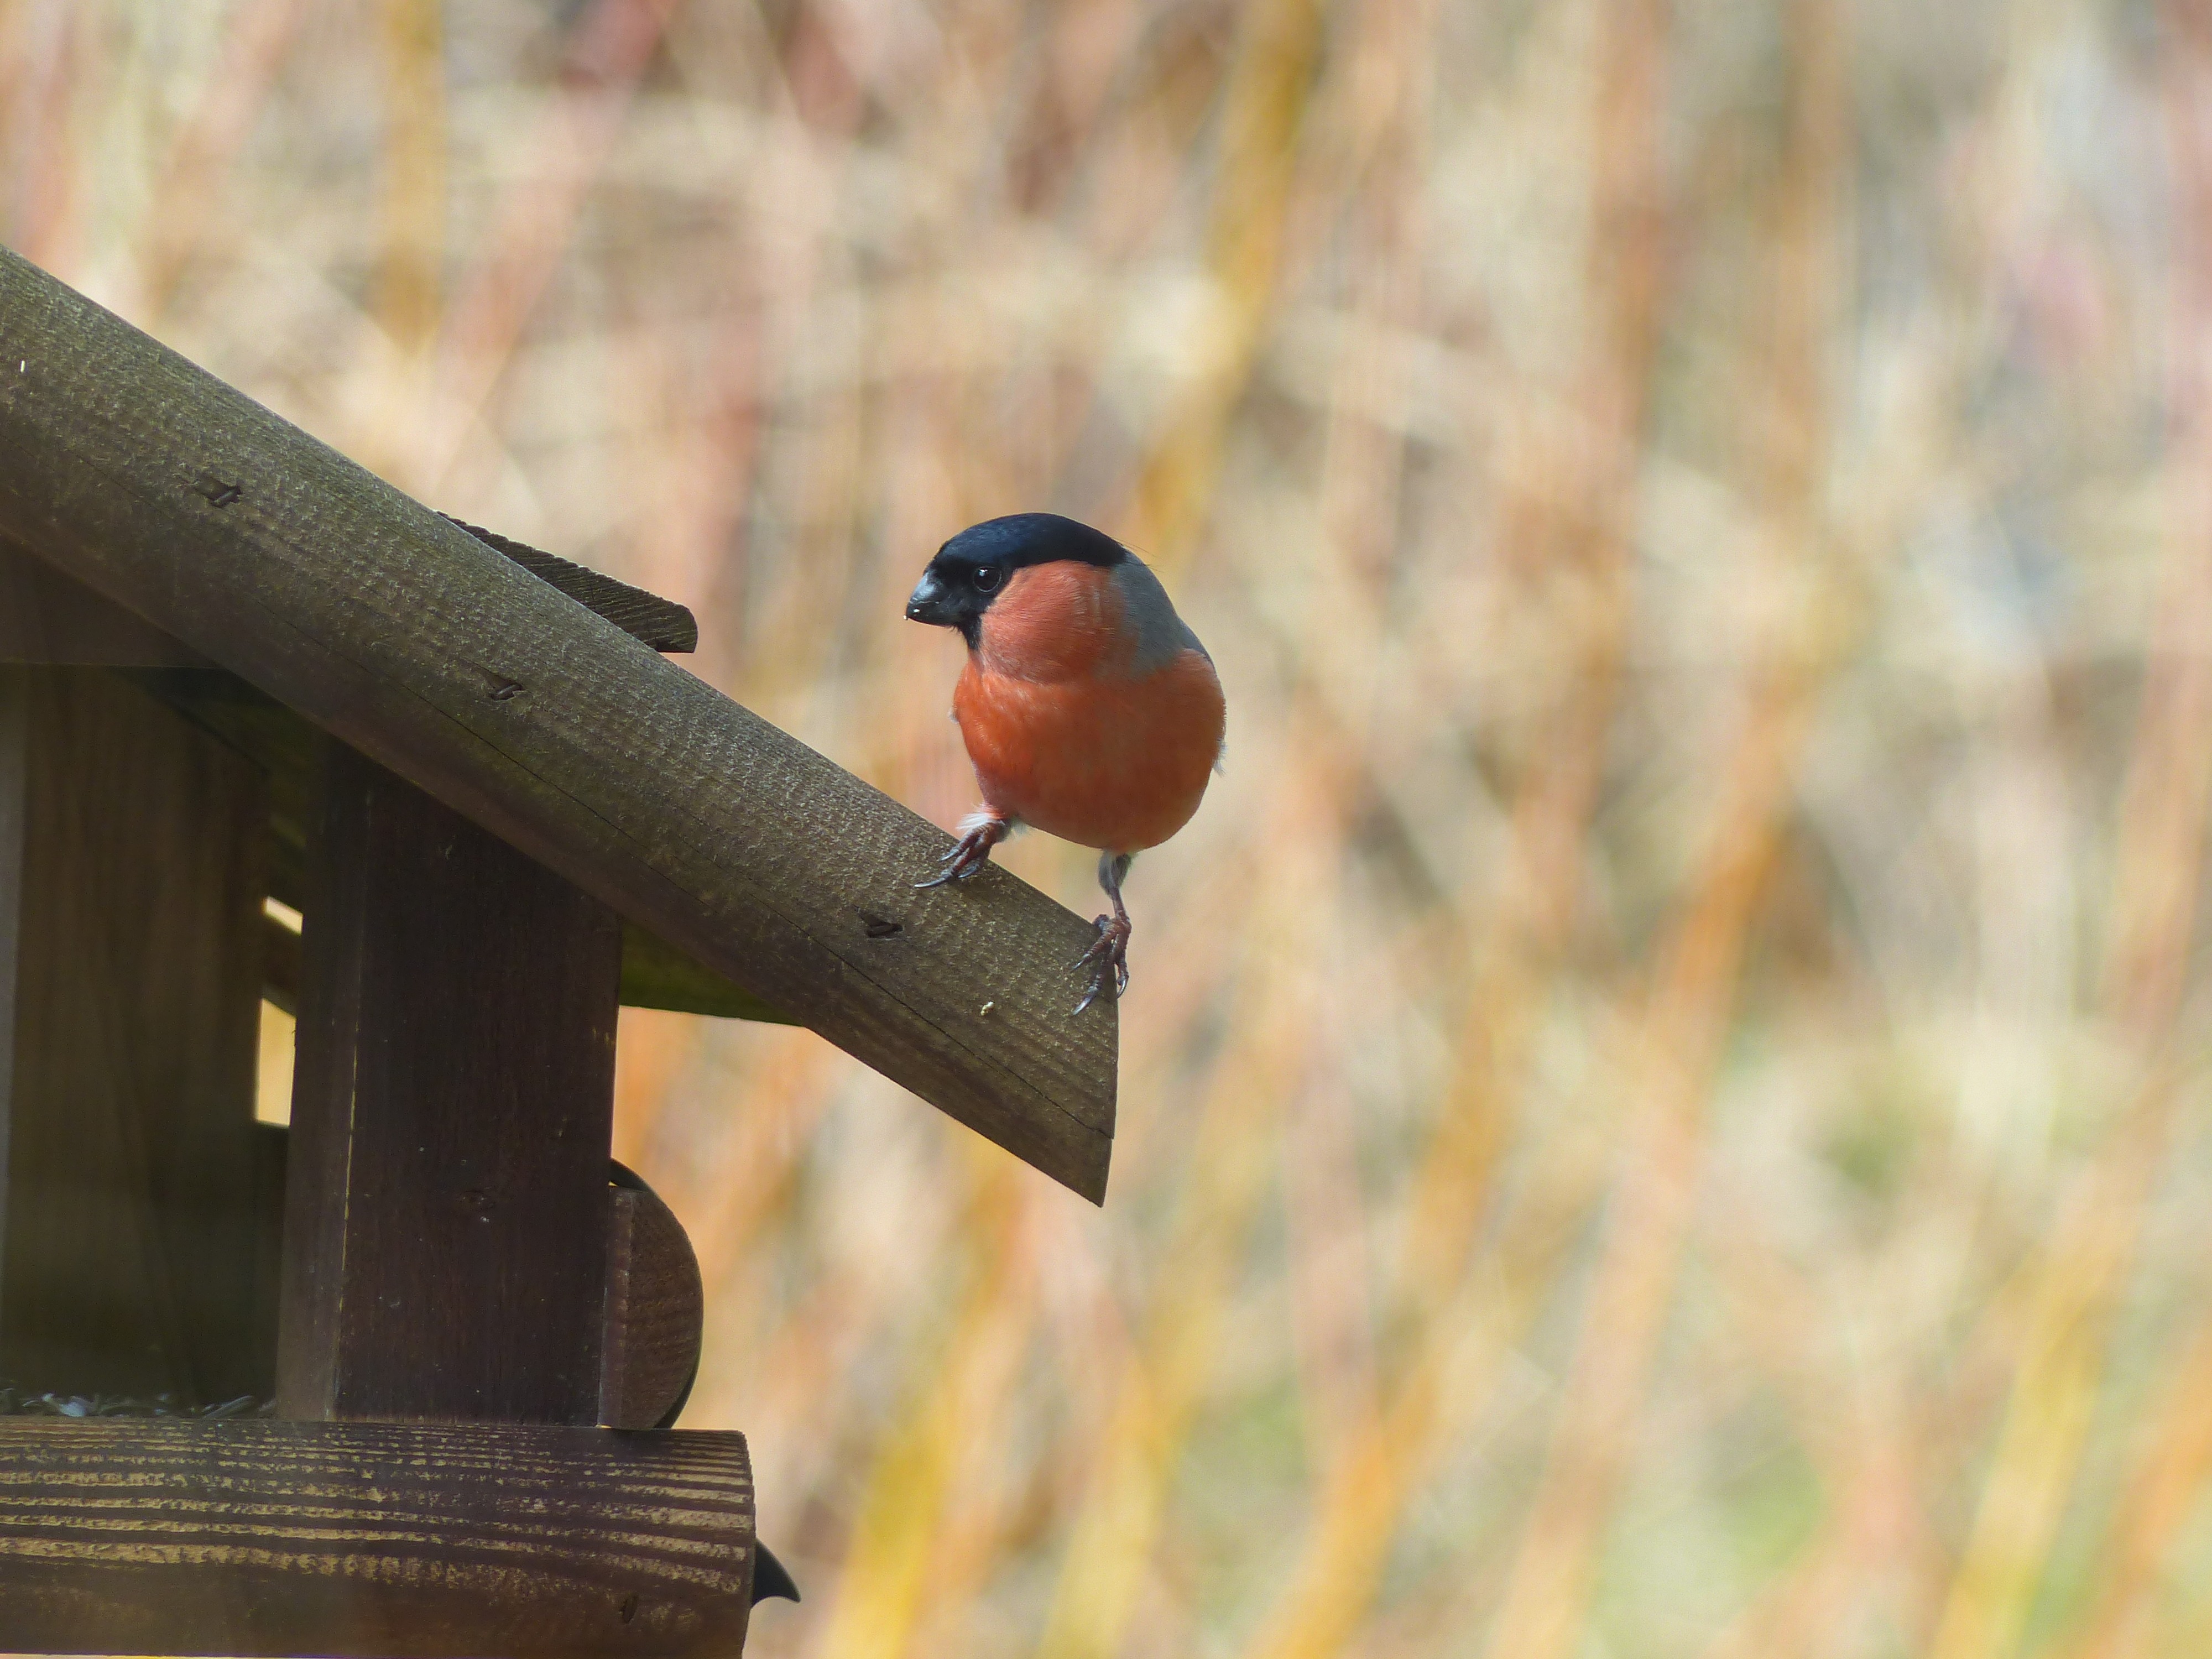
bird, animal, wildlife, fauna, close up, songbird, family, finch, bullfinch, passeri, fink, sparrow bird, pyrrhula, gimpel, blood fink, pyrrhula pyrrhula, fringillidae, goldfinch like, actual gimpel